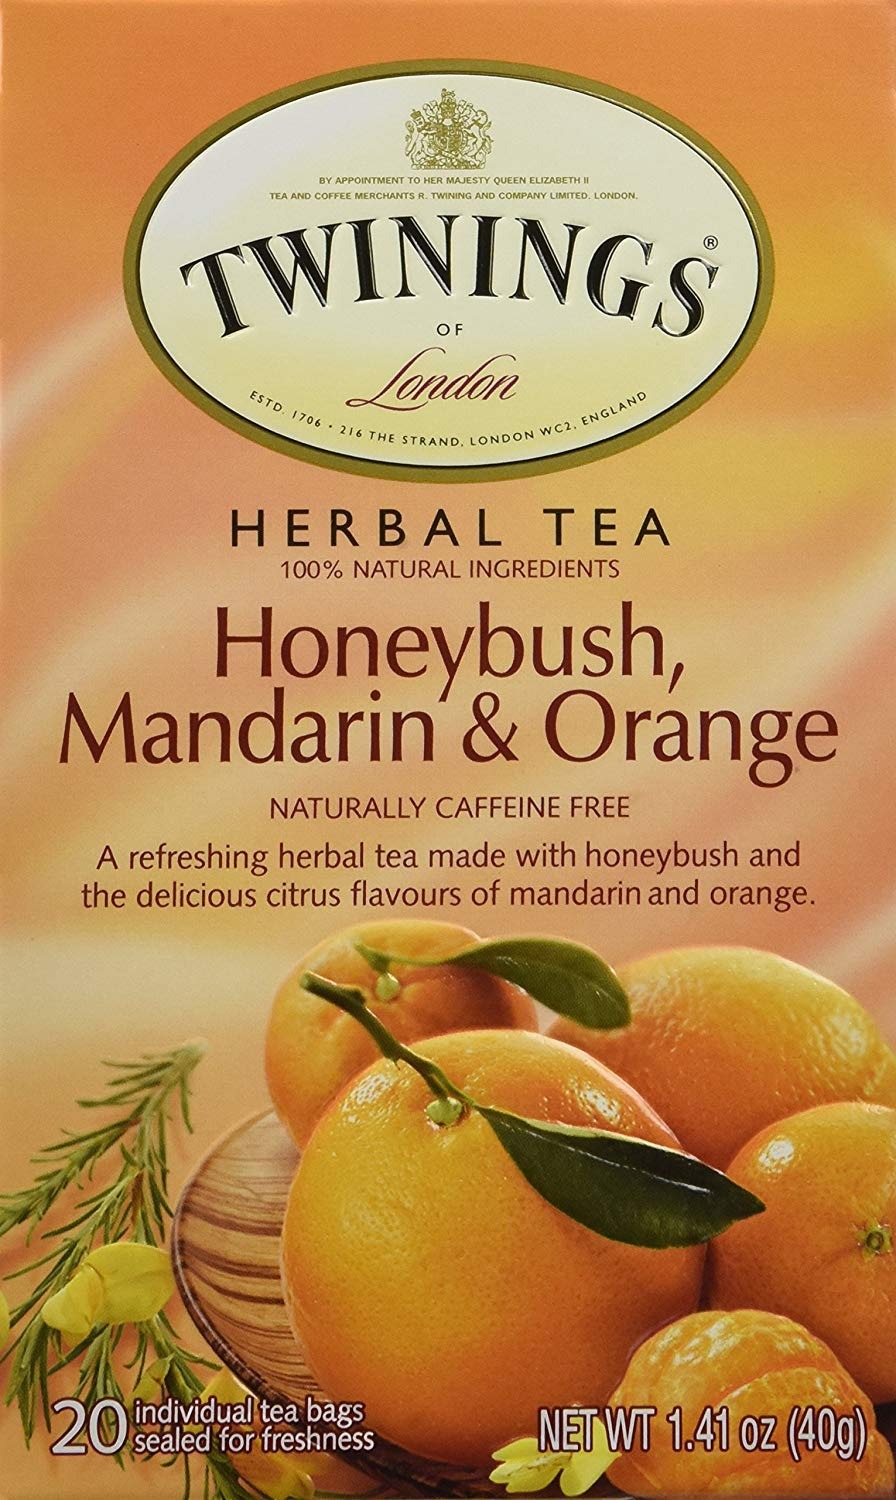
Item Name: Twinings of London Honeybush, Mandarin & Orange Tea Bags, 20 ct, 1 Box, 1.41 oz (40g)
Value: 20.0
Unit: Count

Price: 5.39